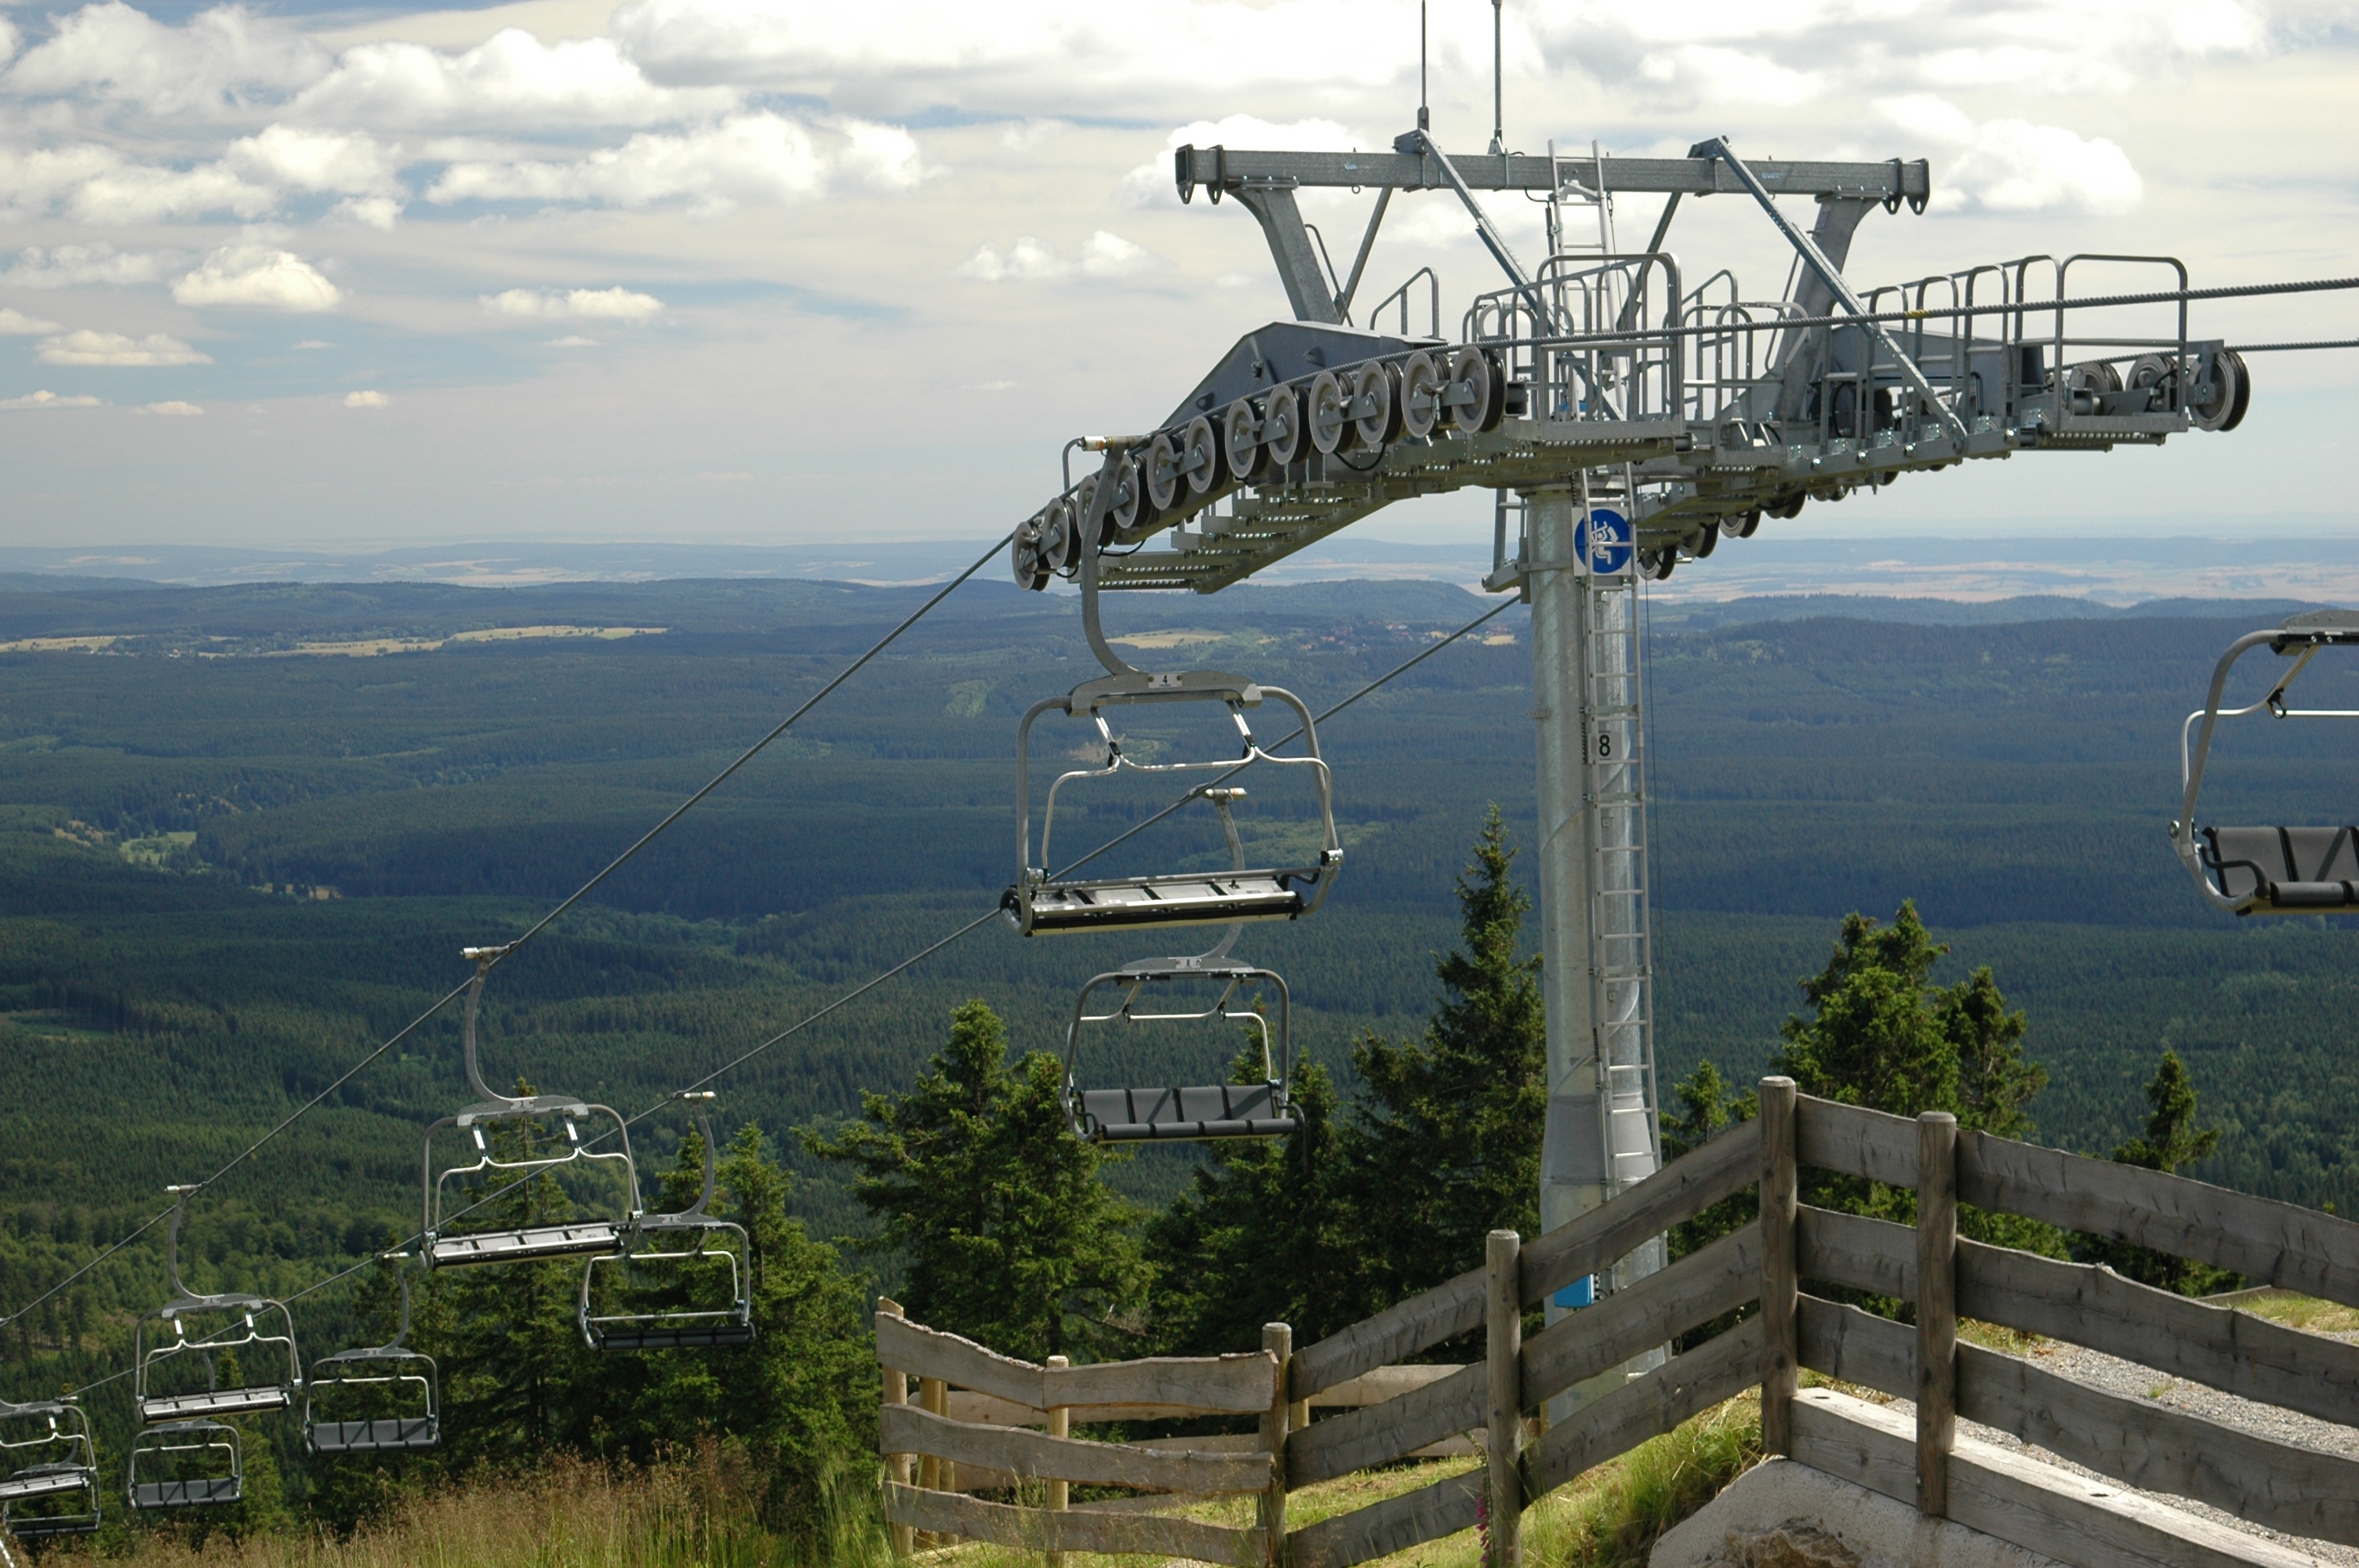
sea, mountain, technology, travel, transport, vehicle, tower, chairlift, holiday, tourism, cable car, aerial photography